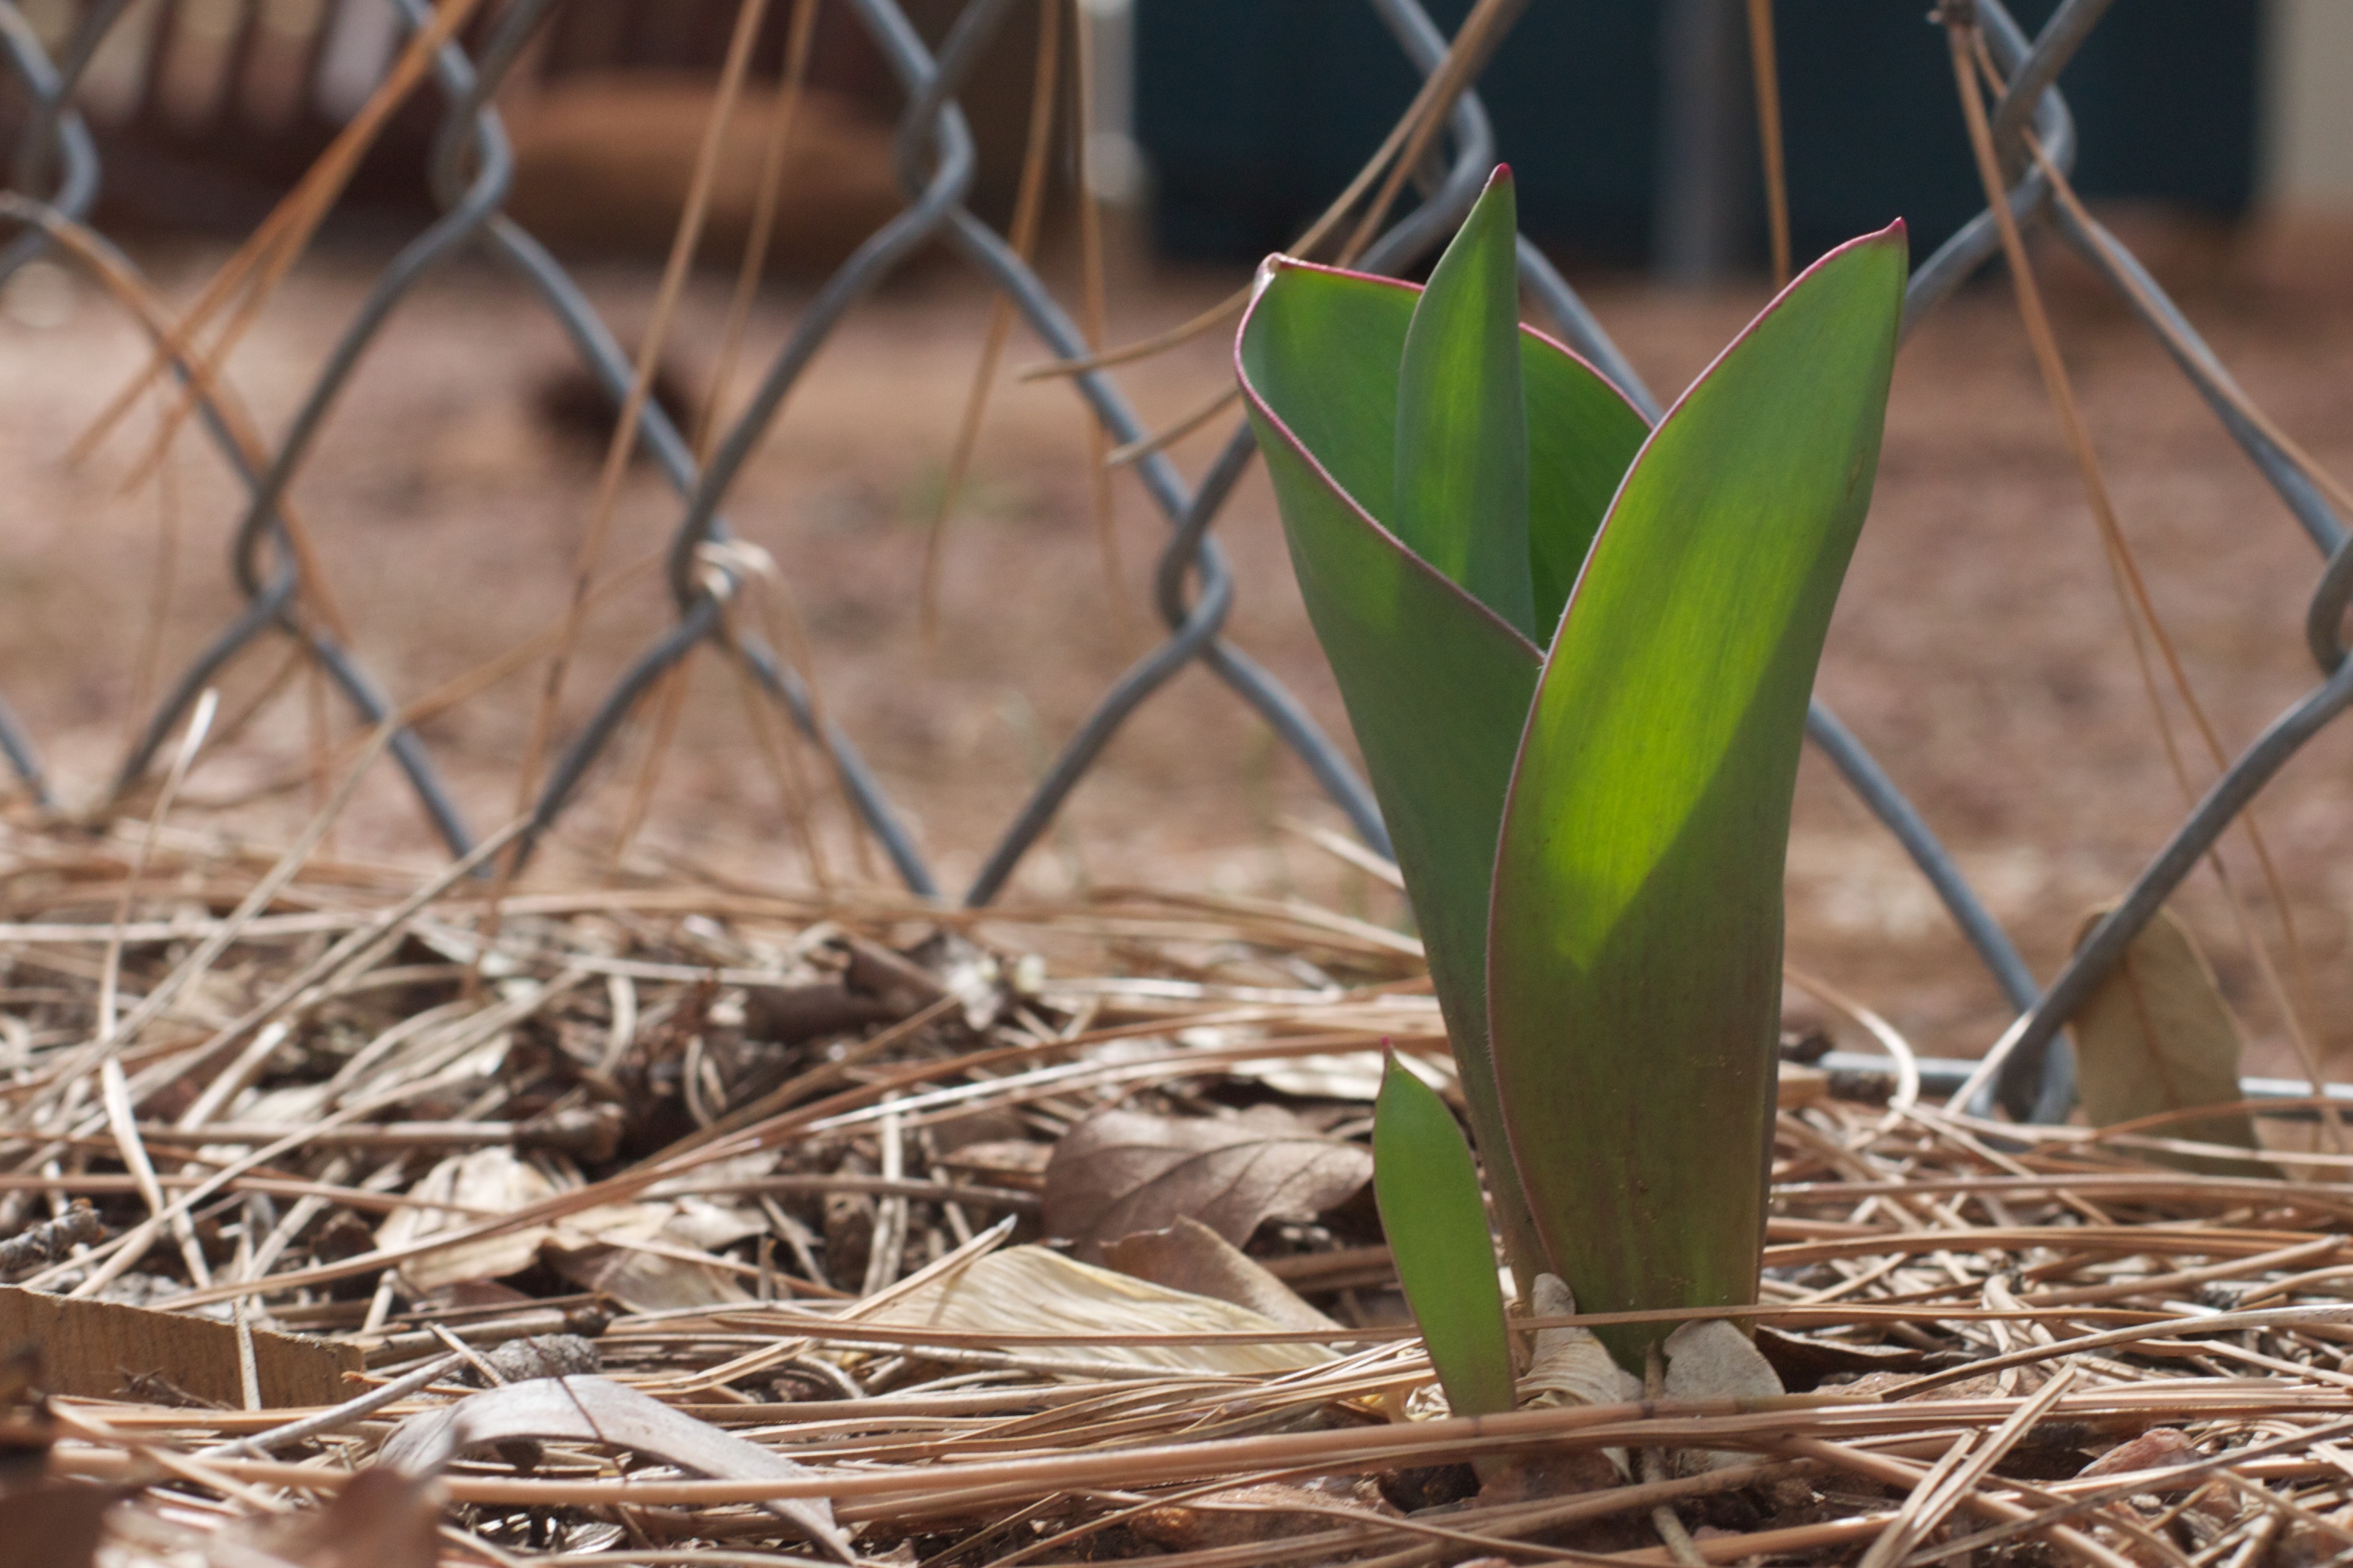
grass, branch, plant, leaf, flower, green, soil, botany, flora, flowering plant, grass family, plant stem, land plant